The Red Devils (blues band)

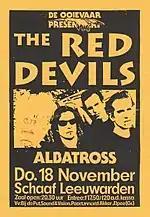
Handbill for Dutch concert

In August 1992, the Red Devils began an extensive U.S. tour. In March 1993, the band headed to Europe and played at several high-profile festivals, including the Pinkpop Festival. By June 1993, they were back in Los Angeles to play their last gig at King King club. By then, the constant touring and singer/harmonica player Lester Butler's growing substance-abuse problems led to friction within the band and with Rubin. Guitarist Paul "The Kid" Size quit the band to return to Texas and was replaced by Smokey Hormel, who had played earlier with the band.